Khun Khan National Park

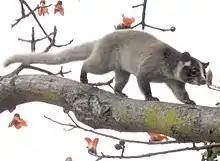
Masked palm civet

The park serves as a sanctuary for animals including tiger, wild boar, barking deer, goral, Asiatic wild dog (dhole), porcupine, pangolin, masked palm civet and mongoose. Bird life includes red junglefowl and great hornbill.